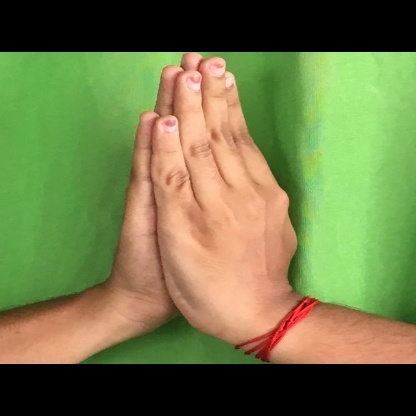
Mudra: Anjali